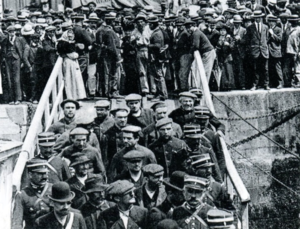
Embarquement pour le bagne de Dieudonné et De boé de la Bande a Bonnot. Português: Cartão Postal Francês mostrando o embarque de Eugenne Dieudonné e Jean De boé para a prisão do exílio.
Cette page présente les membres de la Bande à Bonnot, qui était un groupe anarchiste criminel français qui a opéré en France et en Belgique durant la Belle Époque, de 1911 à 1912.